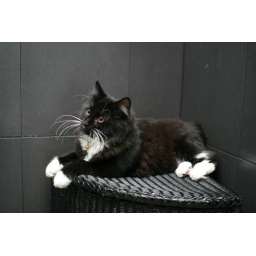
Black cat in a black room (nearly)